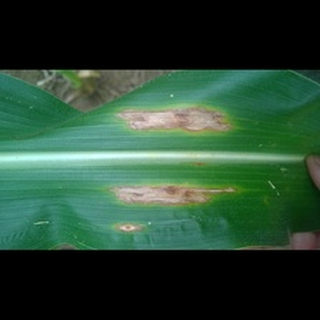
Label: corn_northern_leaf_blight